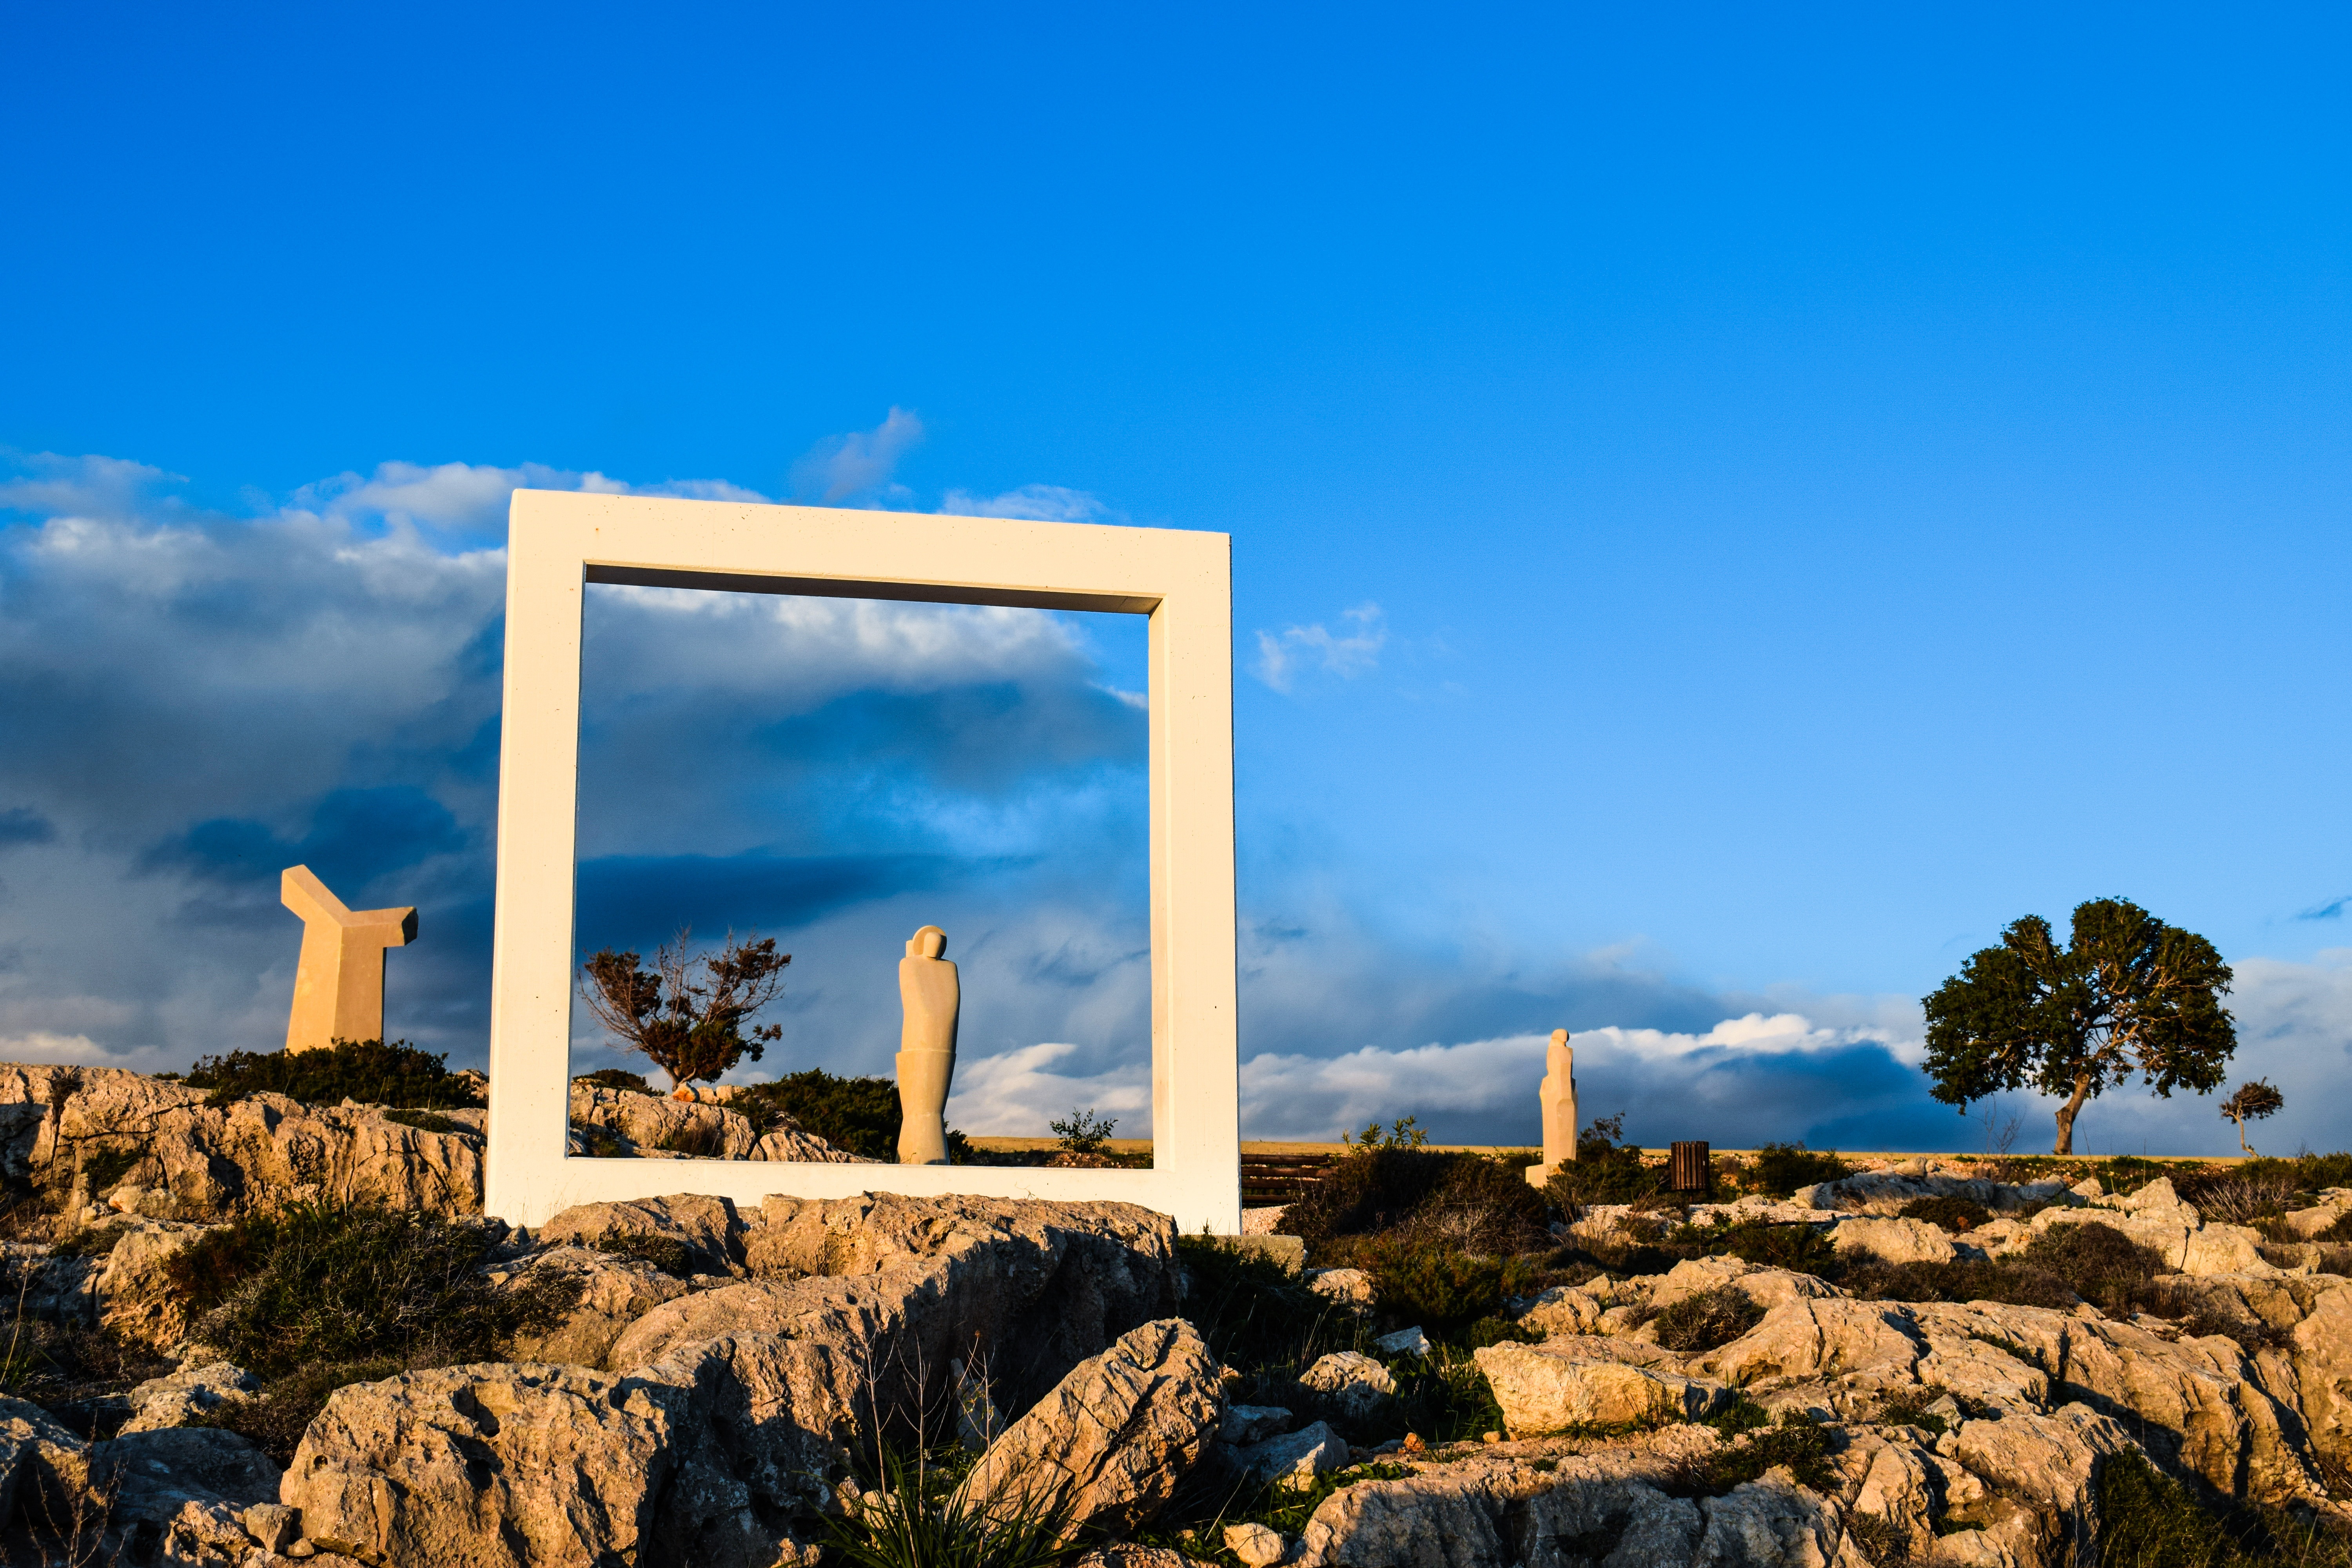
landscape, sea, tree, outdoor, rock, horizon, cloud, sky, window, dawn, scenery, landmark, tourism, sculpture, art, cyprus, ayia napa, sculpture park, meteorological phenomenon, historic site